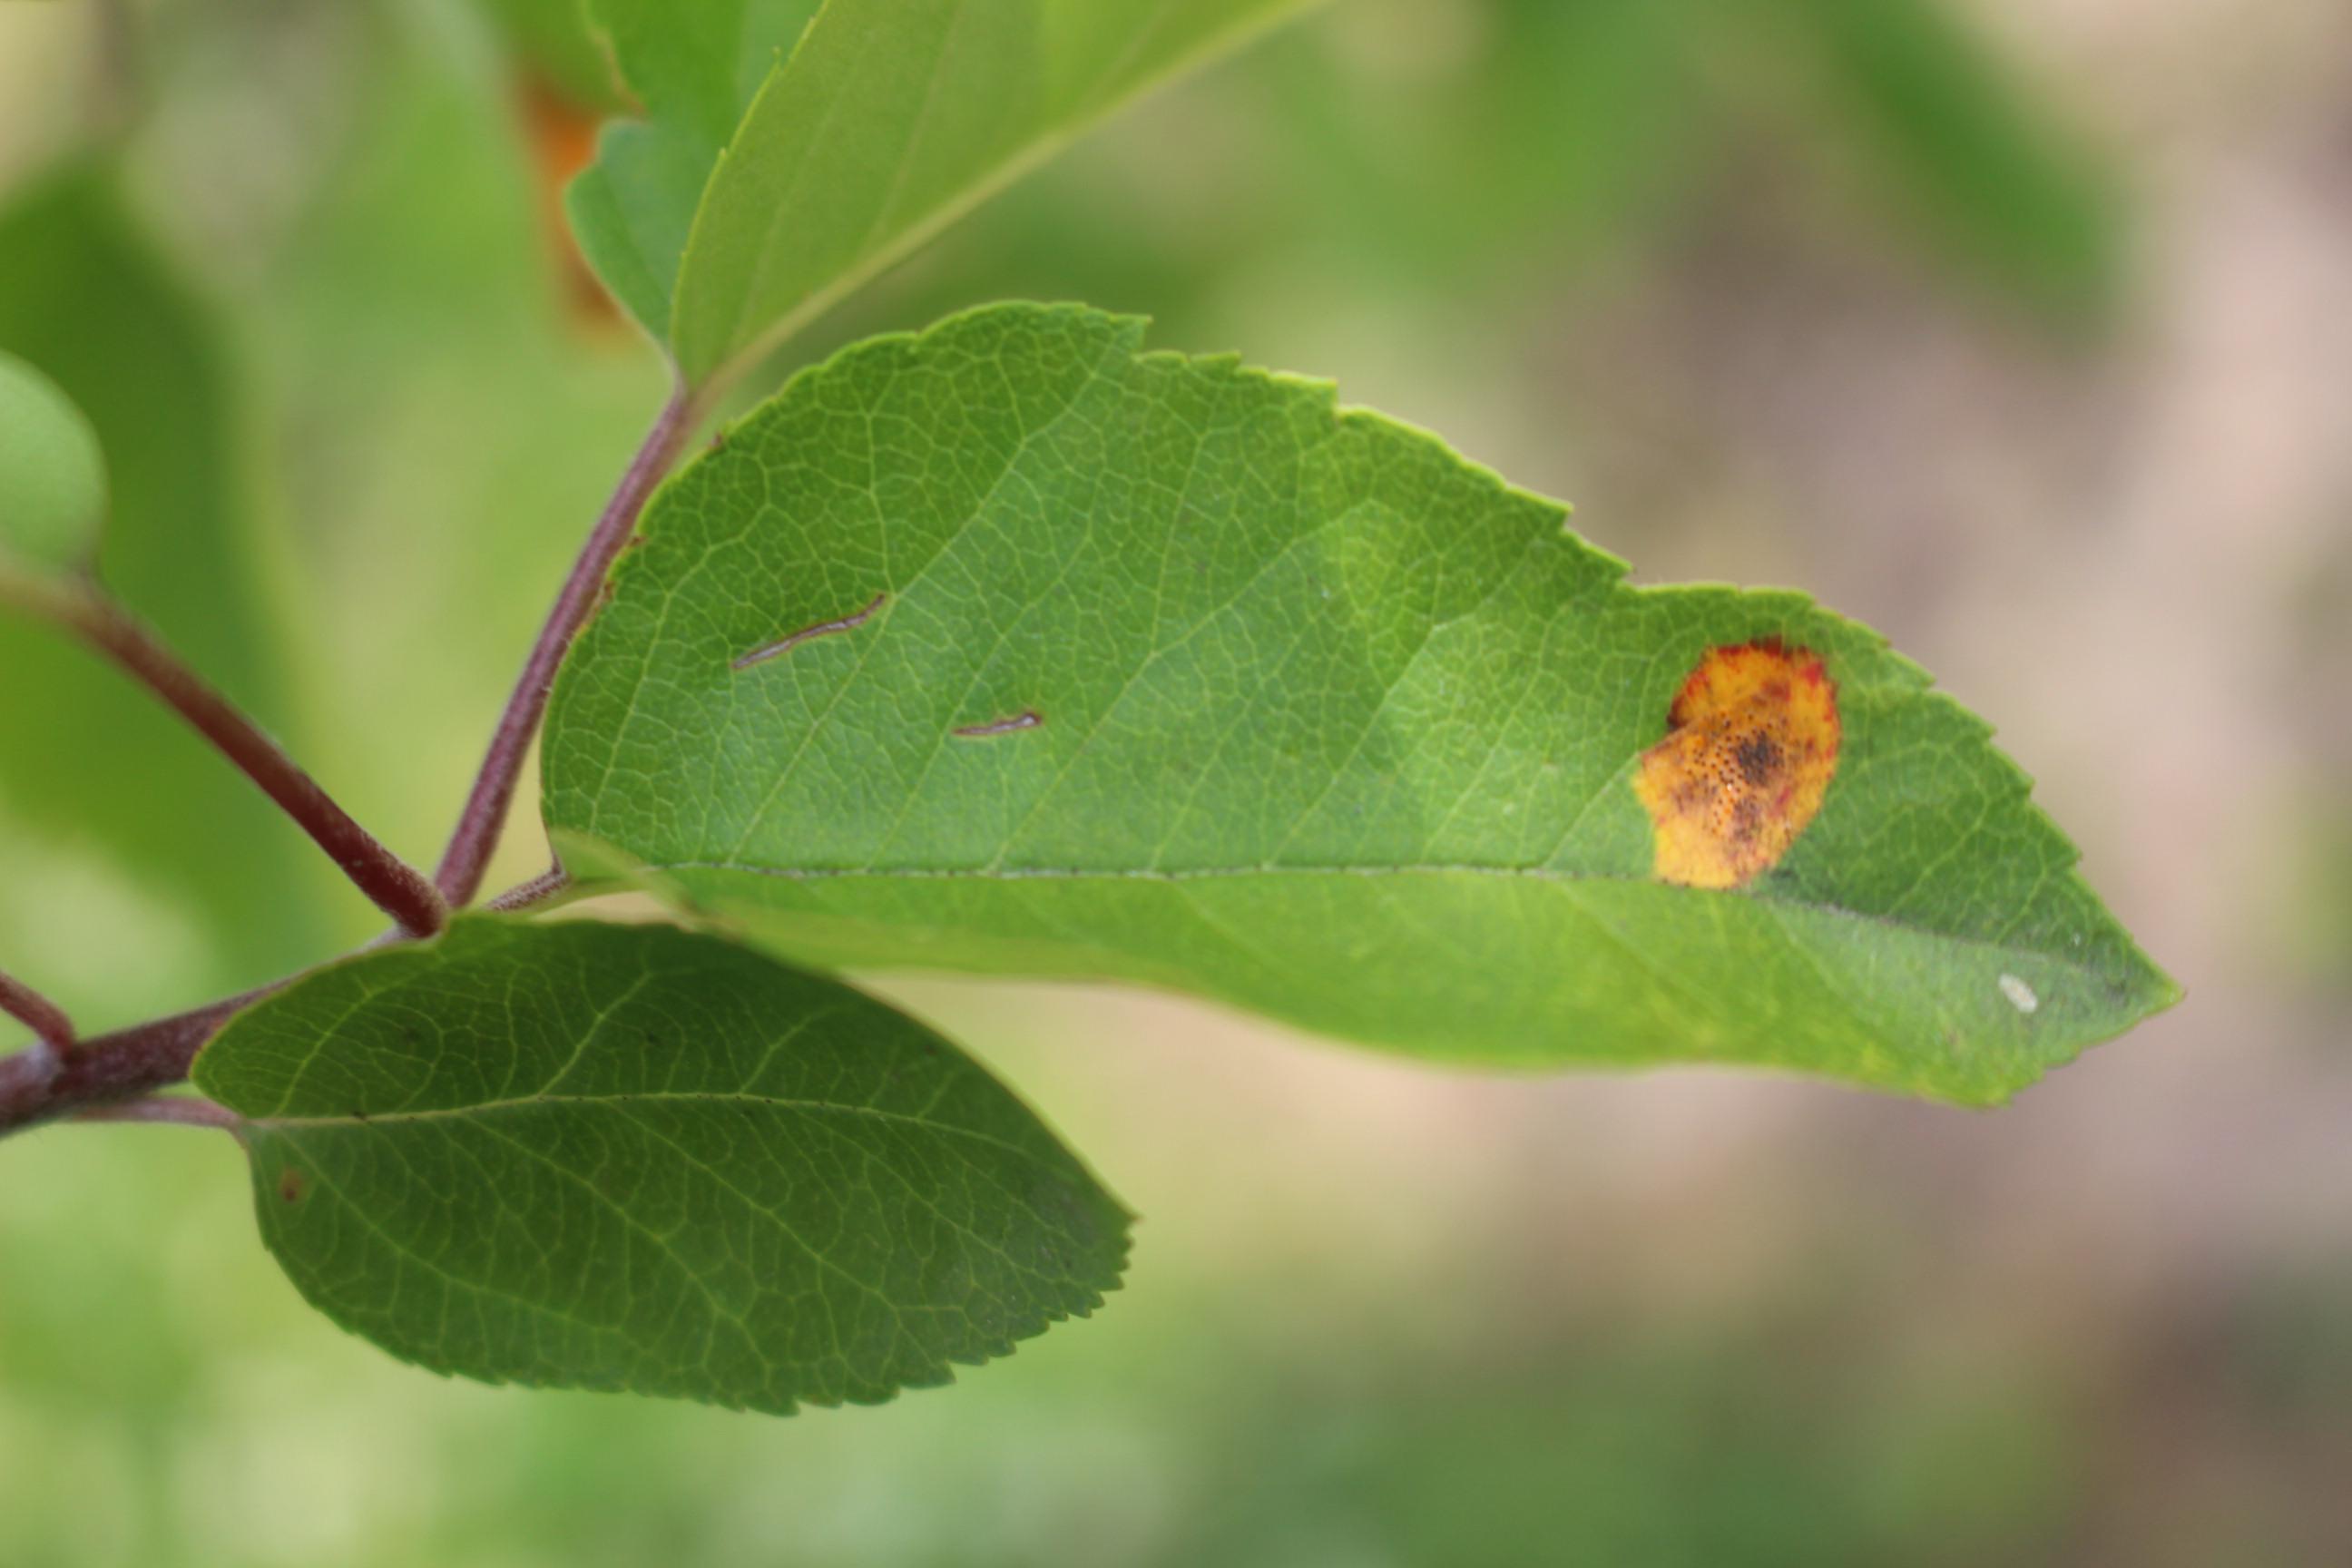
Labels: rust